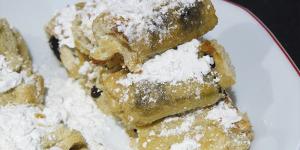
nuggets dulces